Love in the Afternoon (1972 film)

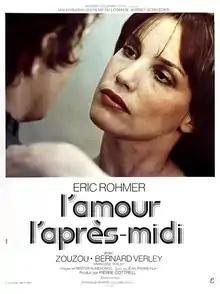
Theatrical release poster

Love in the Afternoon (released in North America as Chloe in the Afternoon) is a 1972 French romantic comedy-drama film written and directed by Éric Rohmer. It is the sixth and final instalment in Rohmer's "Six Moral Tales" series.